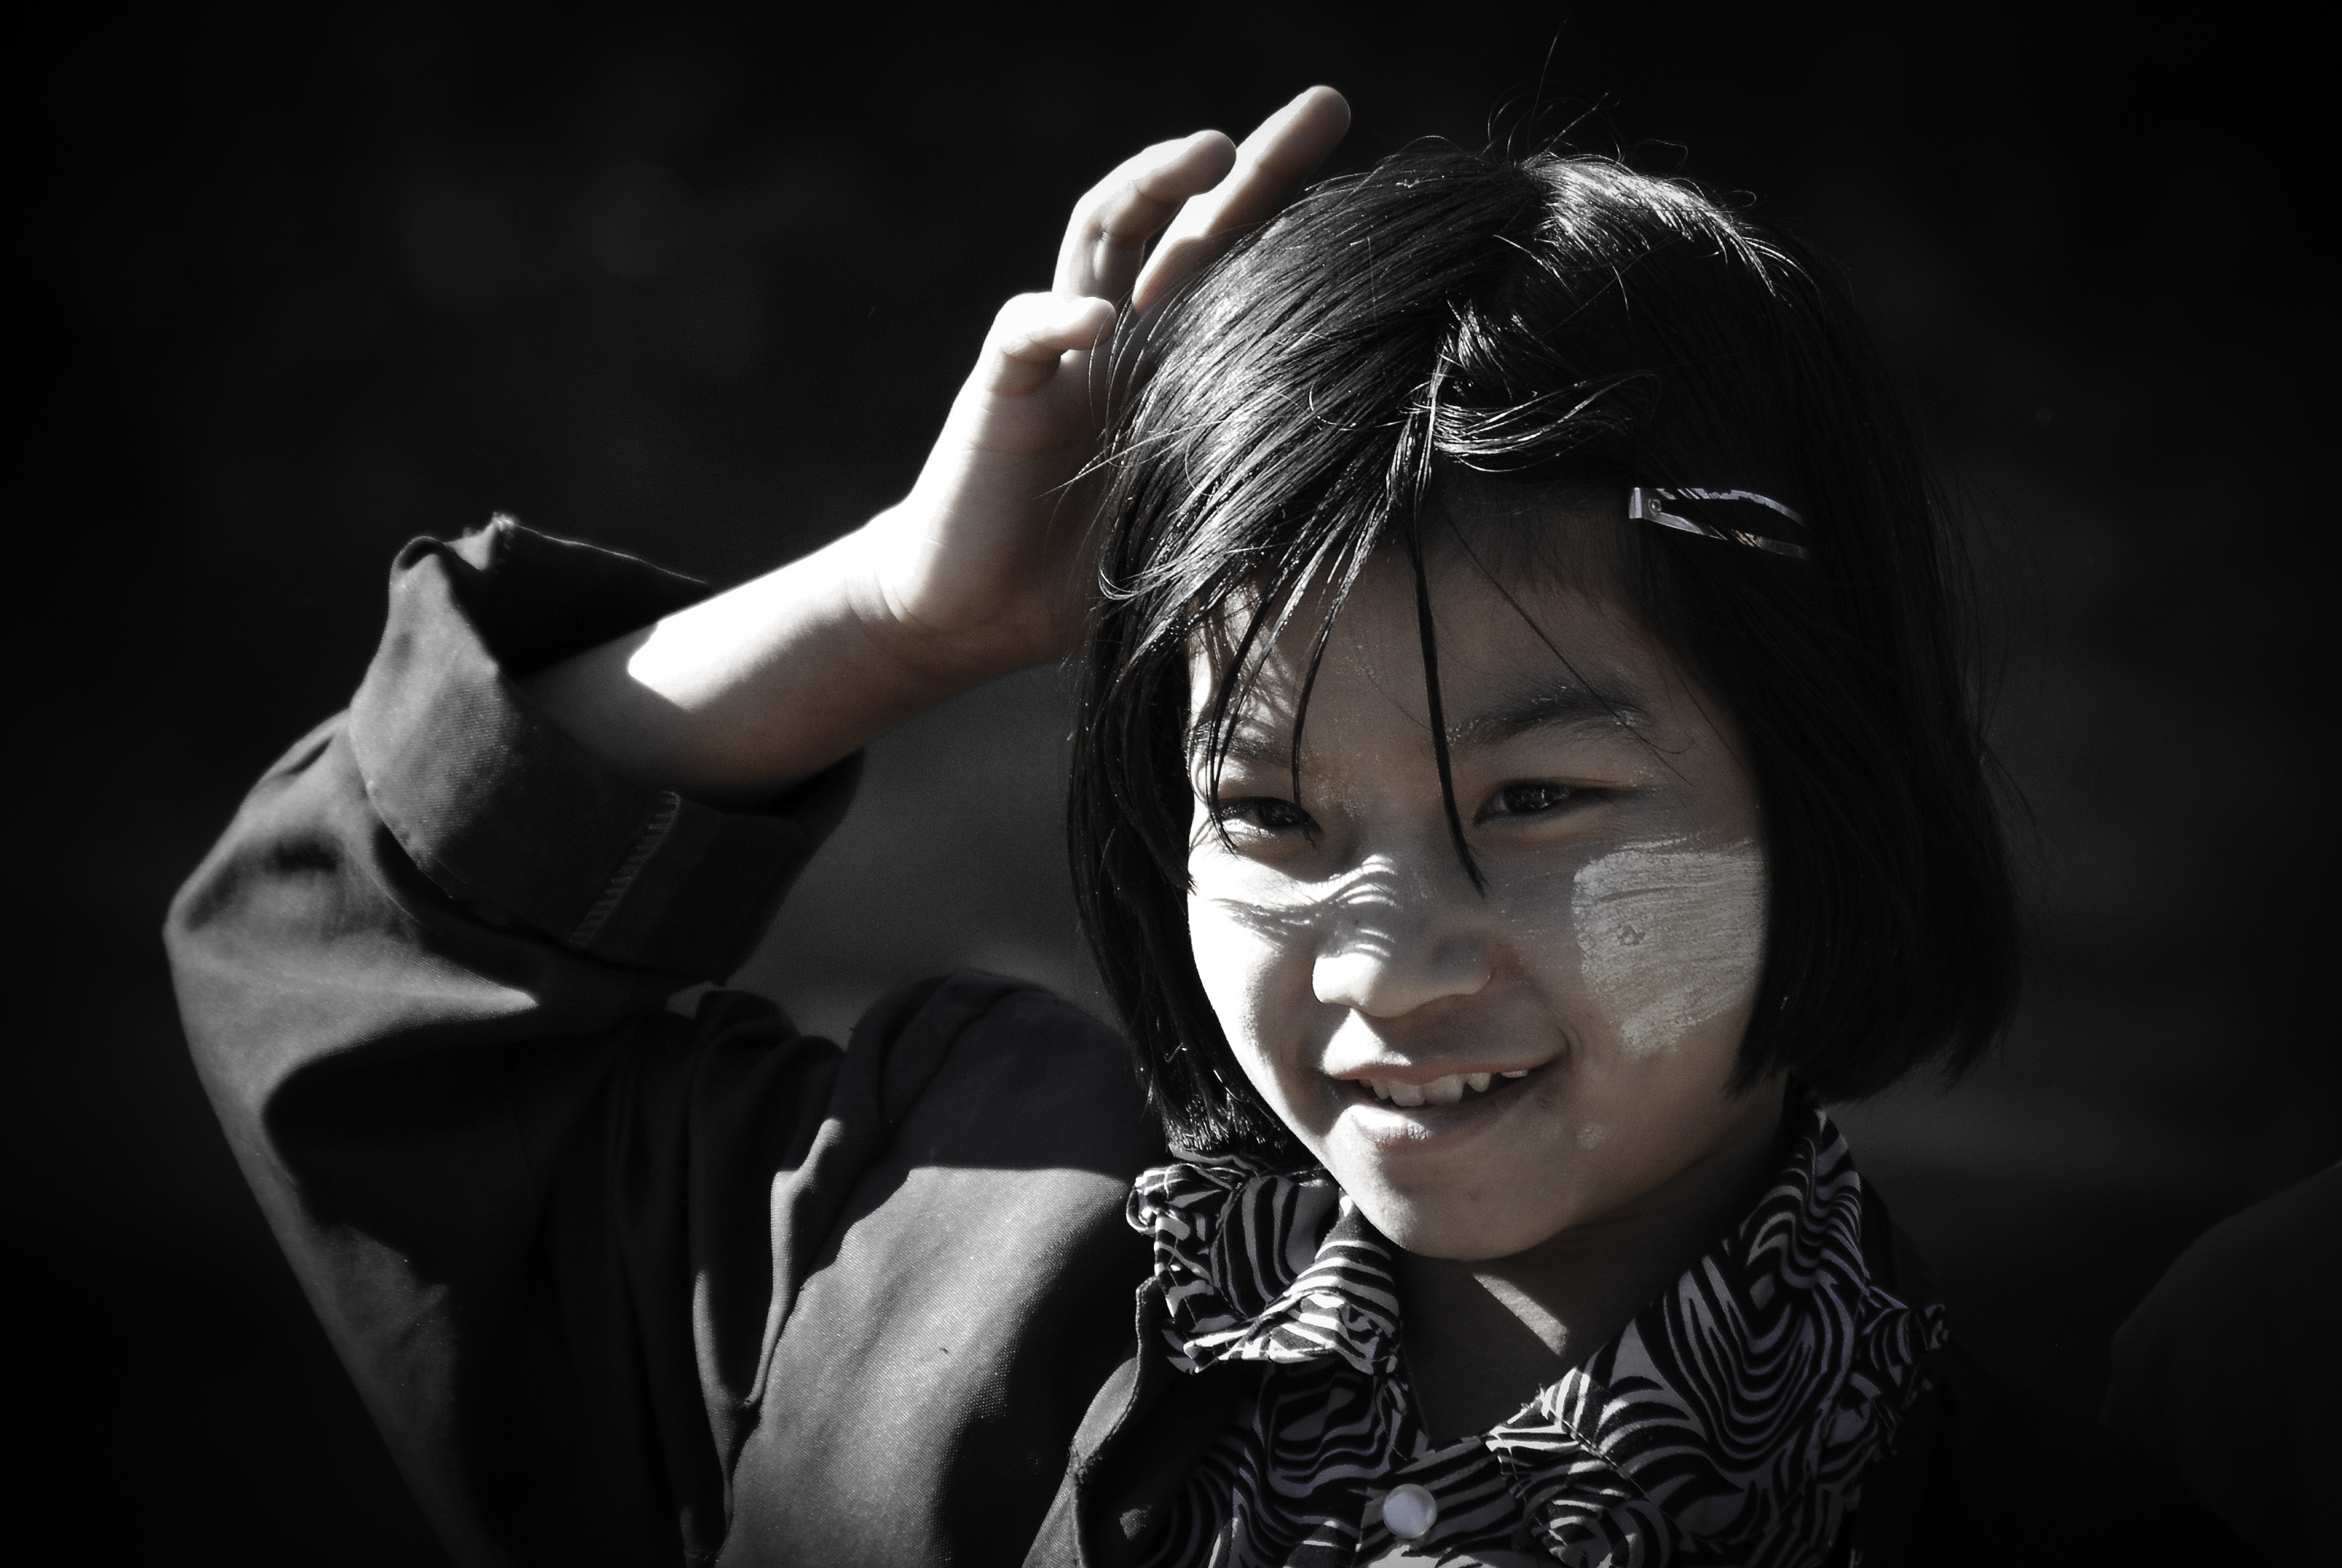
person, black and white, girl, woman, photography, travel, portrait, model, darkness, fashion, black, monochrome, lady, children, cambodia, beauty, photo shoot, monochrome photography, portrait photography, goth subculture